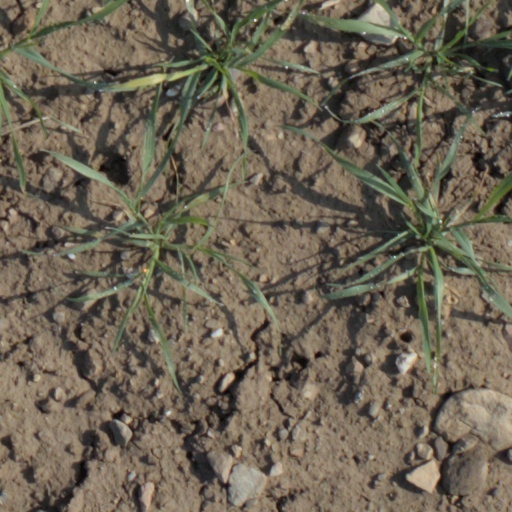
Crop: wheat